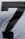
Number: 7